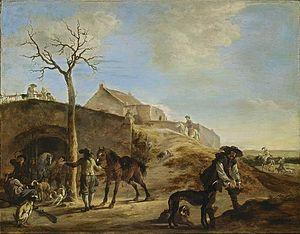
Dirck Stoop ou Dirck Willemsz. Stoop est un peintre et graveur néerlandais du siècle d'or. Il est connu pour ses peintures de paysages et de scènes de genre, souvent liées à la chasse.